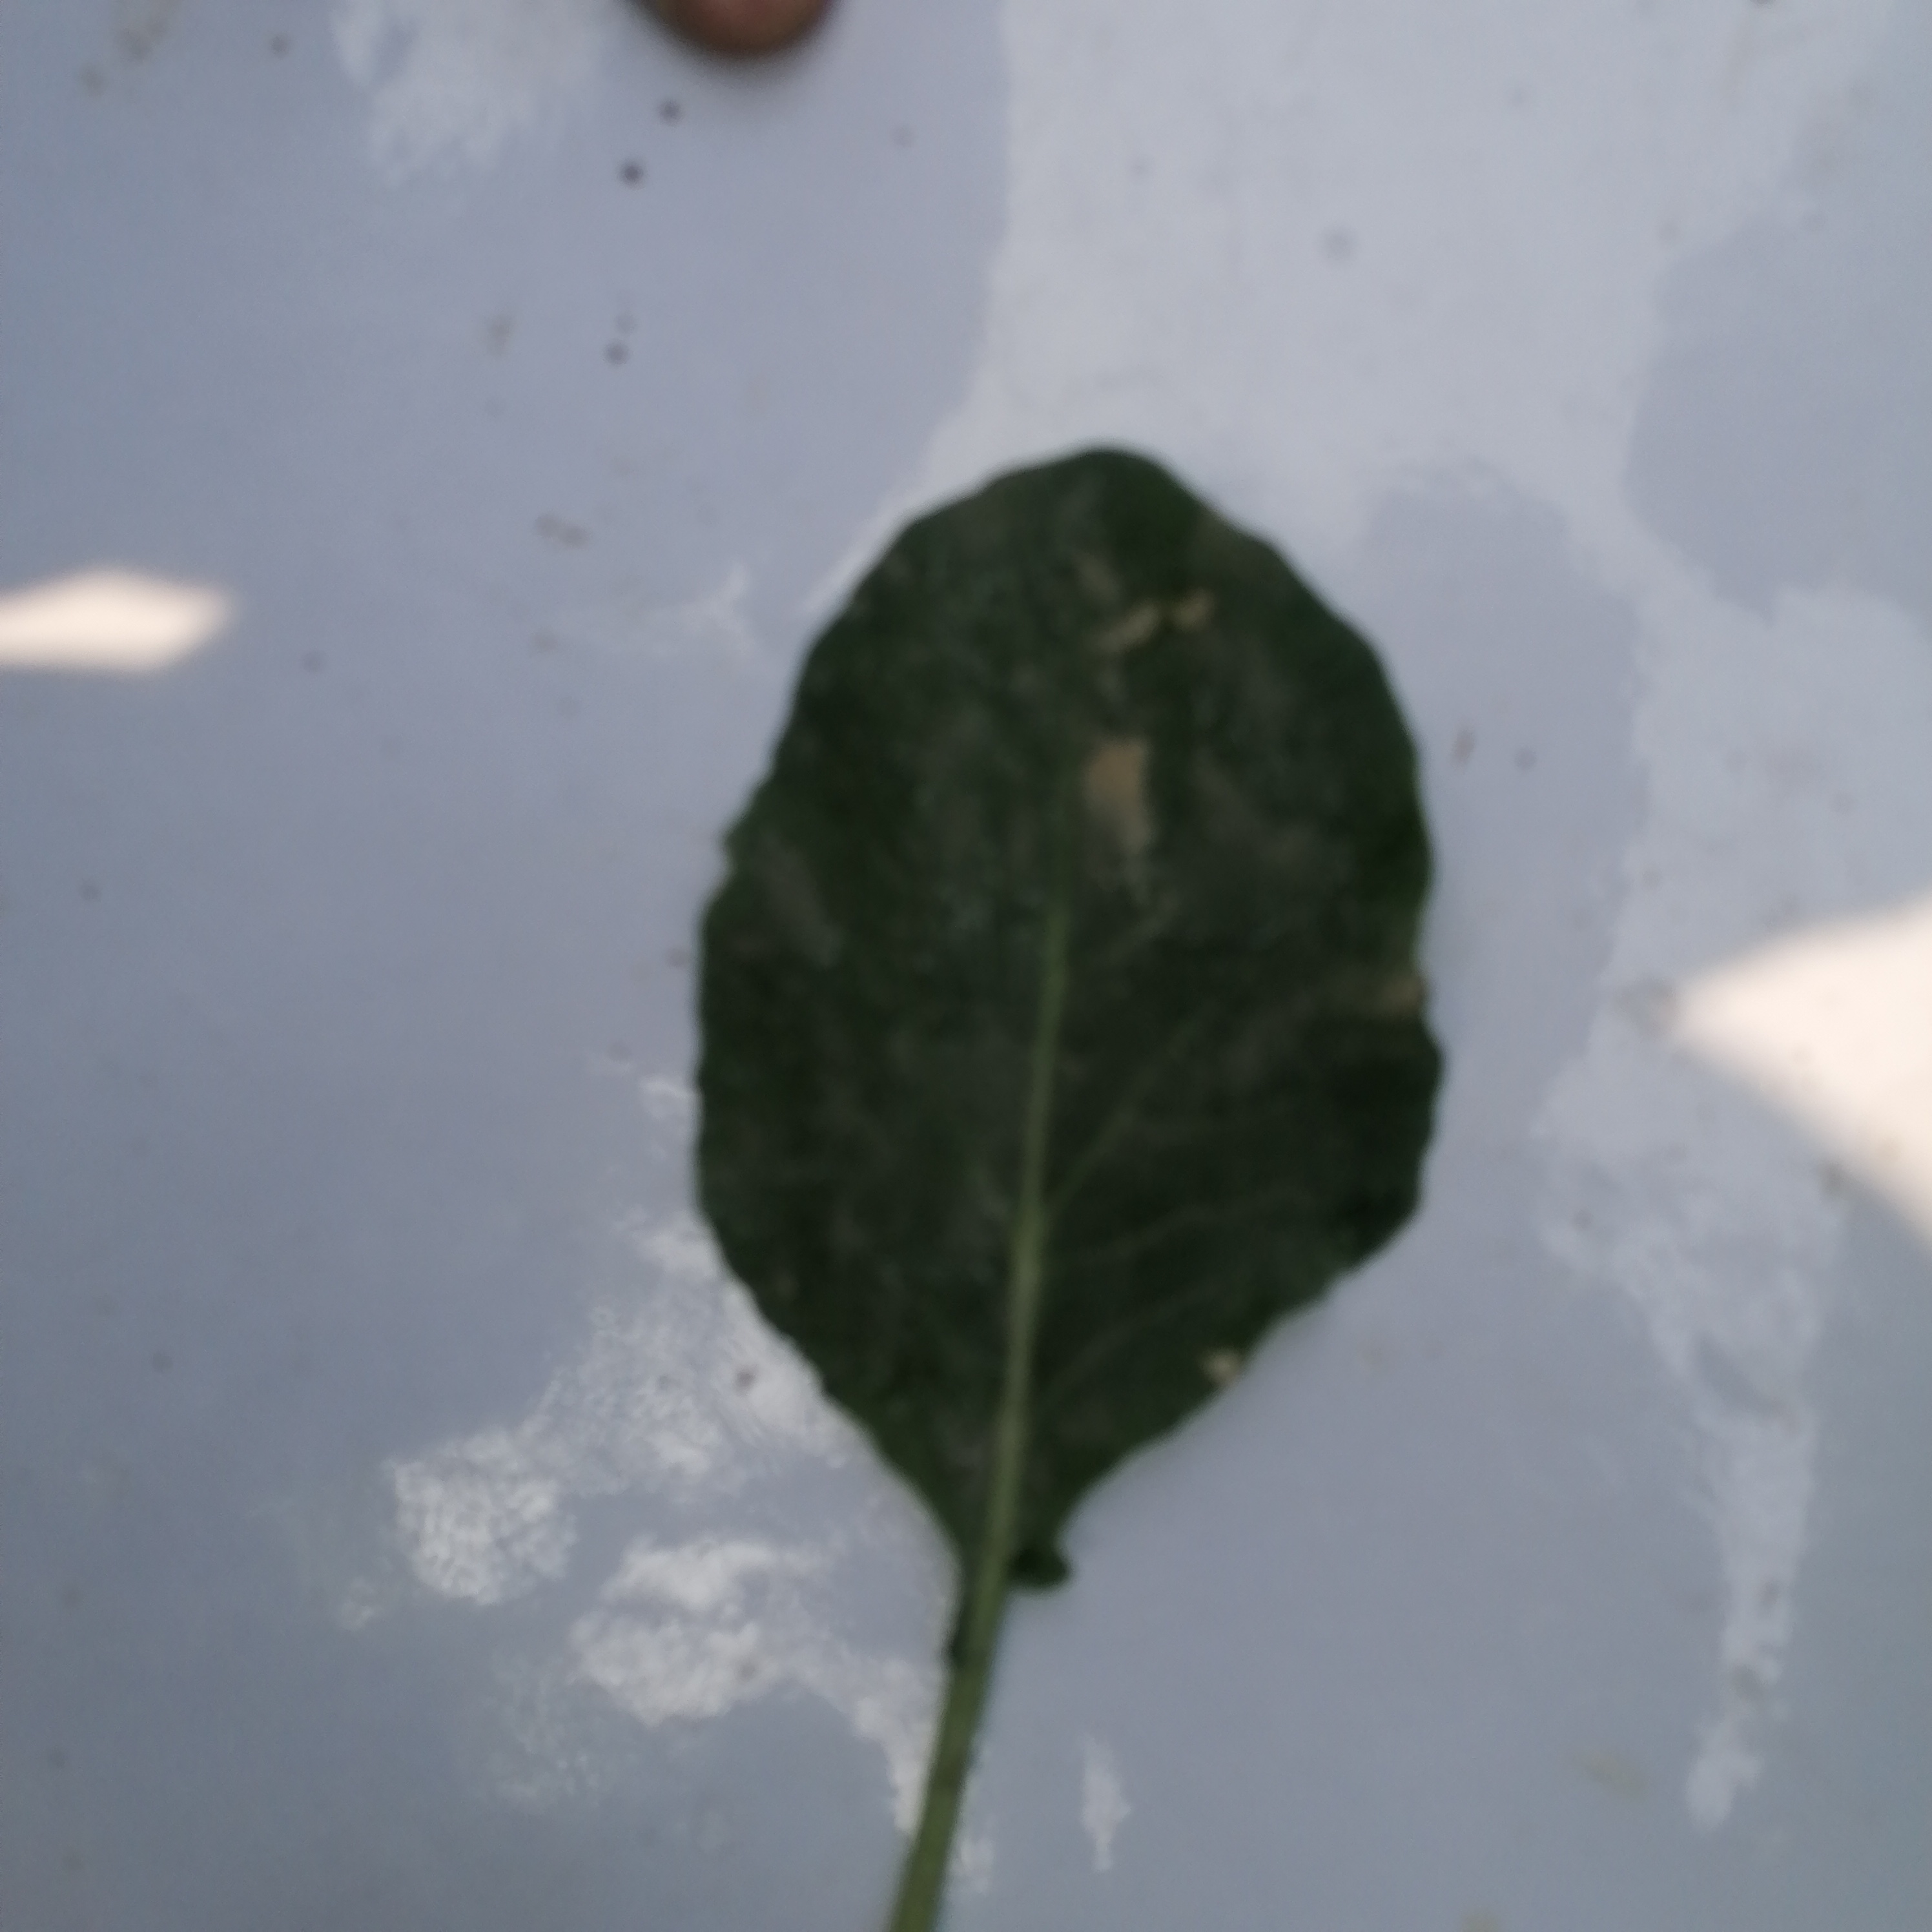
Label: Healthy